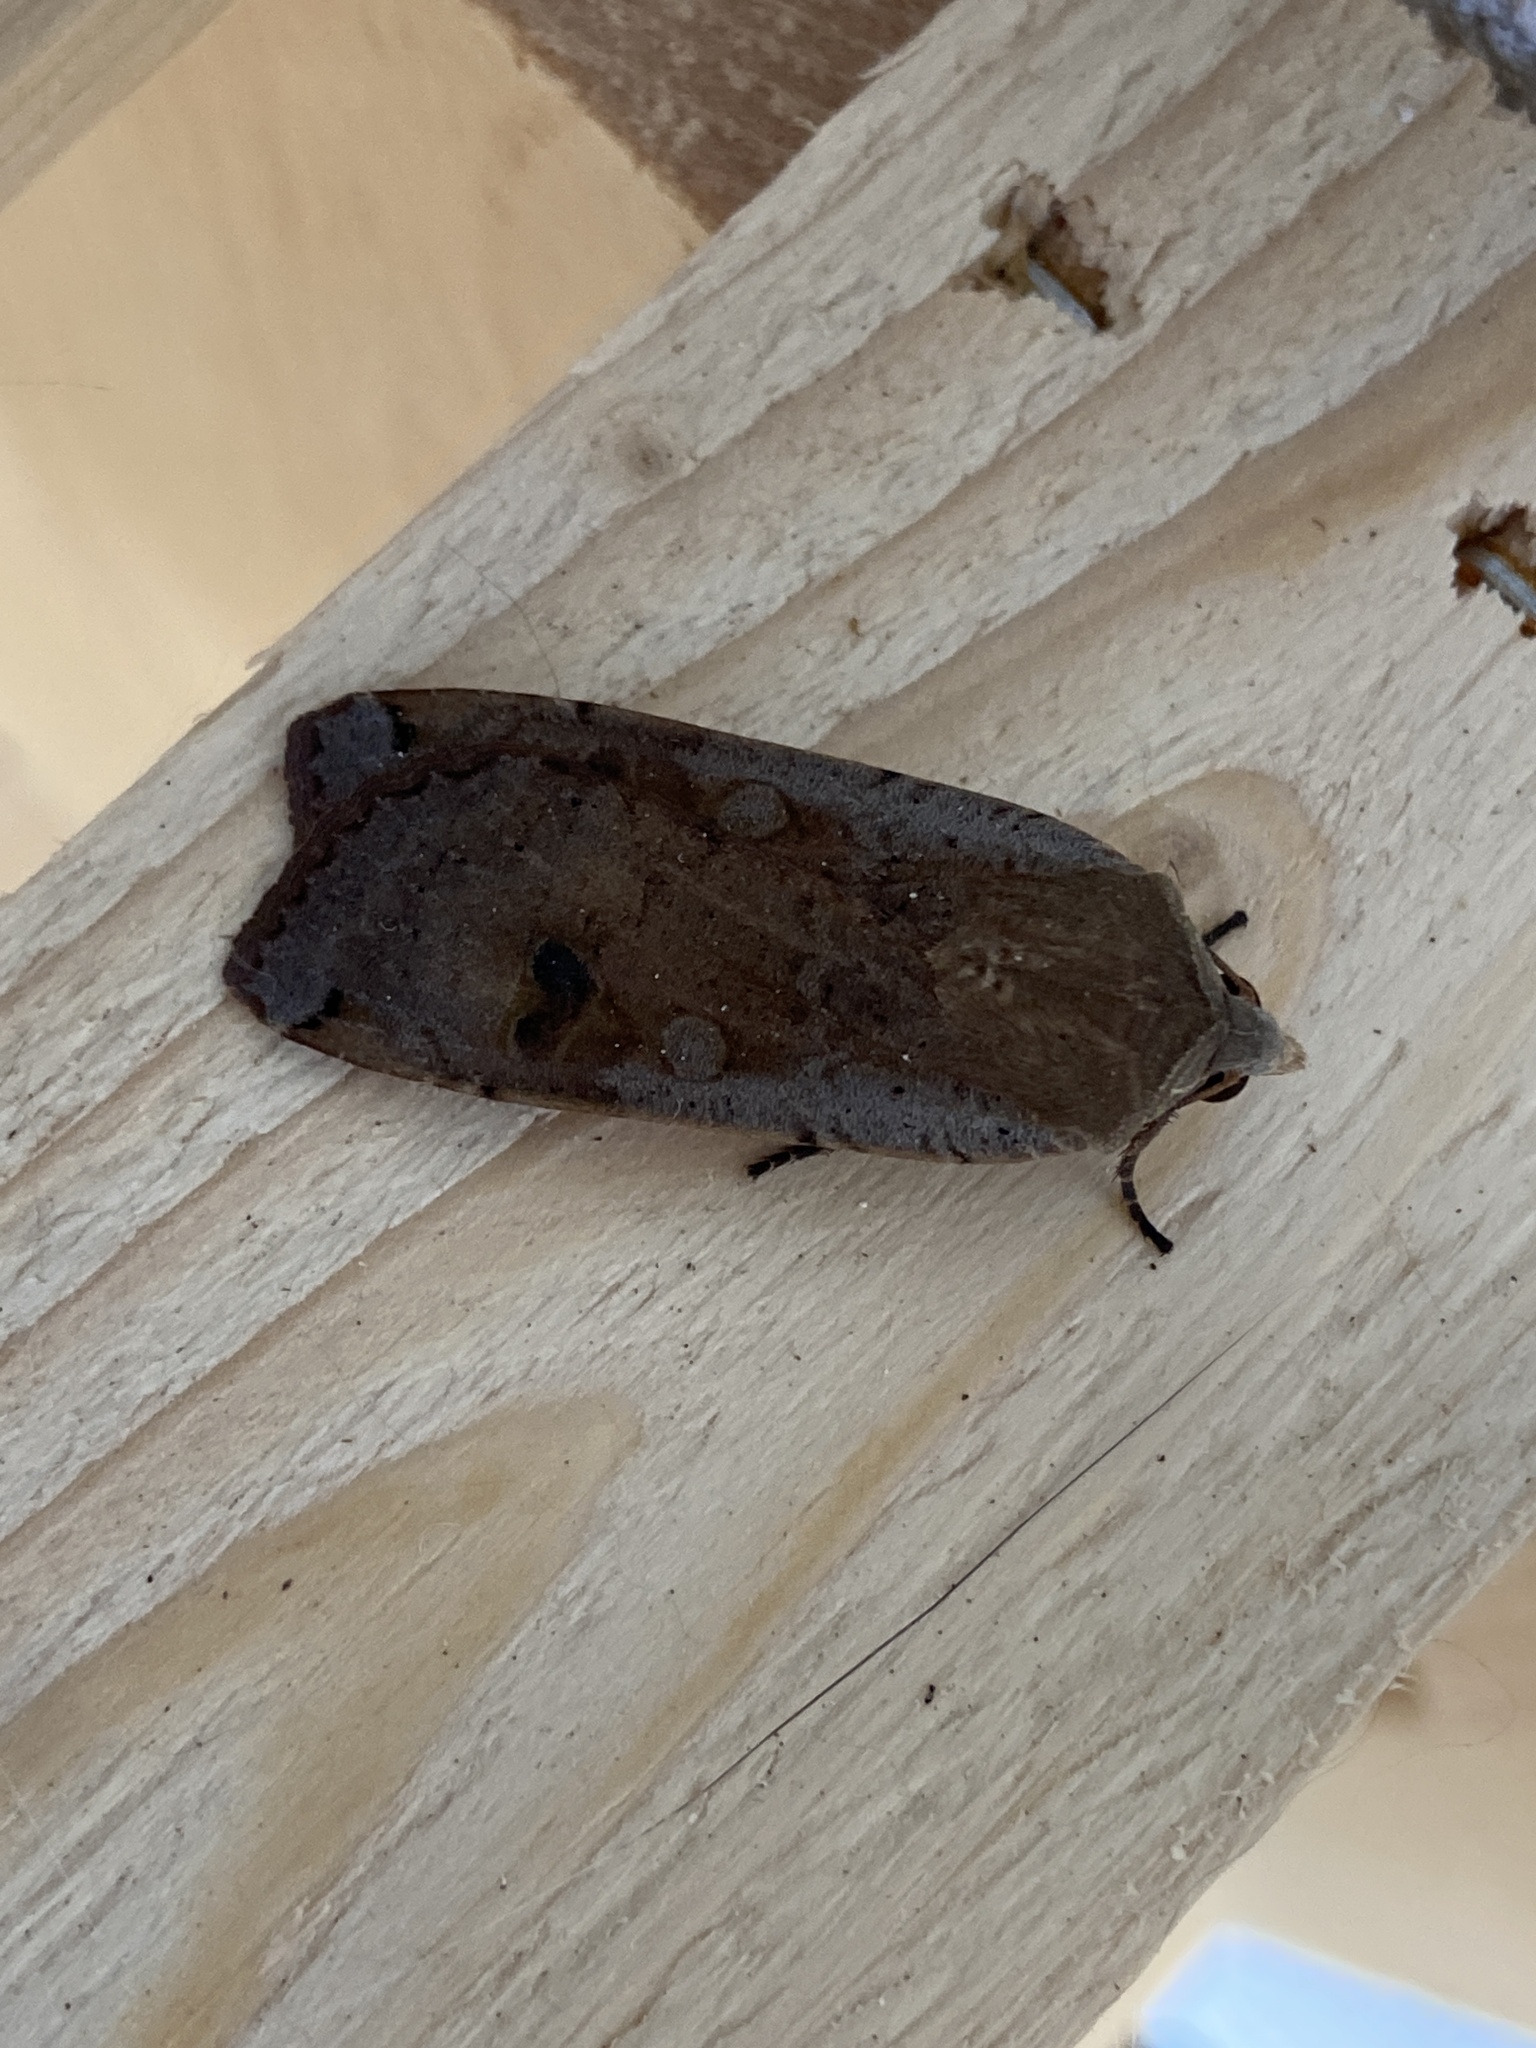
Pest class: cutworms